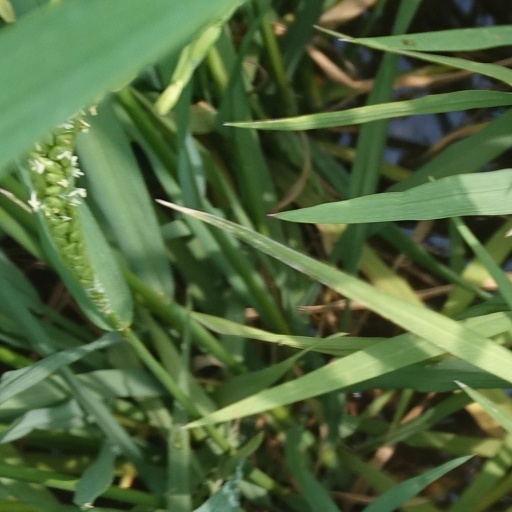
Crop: rice